Gobindram Mitter

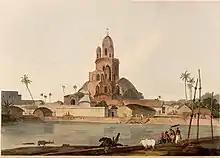
This Pagoda was dedicated to Seeva and was built by Gobindram Mitter in 1725

Mitter built a nine-turreted or nabaratna temple of goddess Kali on the banks of the Ganges at Kumortuli in 1725 (some say, it was in 1731). Its 165-feet spire was a navigational aid for sailors. They called it the 'pagoda'. The ruins of the temple can be seen near the Siddheswari Kalimandir in Bagbazar.